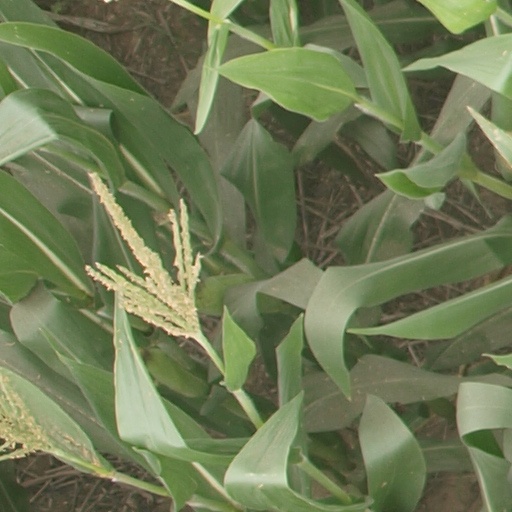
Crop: maize; corn